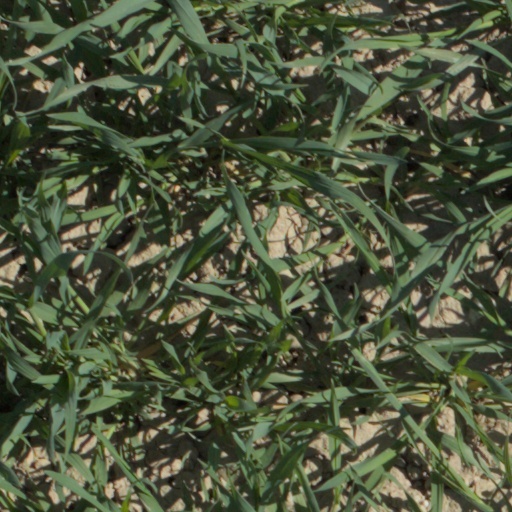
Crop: wheat